Lagonda

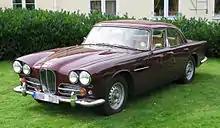
Rapide, 1964

Many thought that the marque had disappeared, but in 1961 the Rapide name was resurrected, with a four-door saloon based on the contemporary Aston Martin DB4, with an aluminium body by Carrozzeria Touring of Milan and a 3,995 cc engine capable of taking the car to . By this time, Aston Martin-Lagonda as it now was, had moved to Newport Pagnell in Buckinghamshire. The Rapide lasted until 1965.